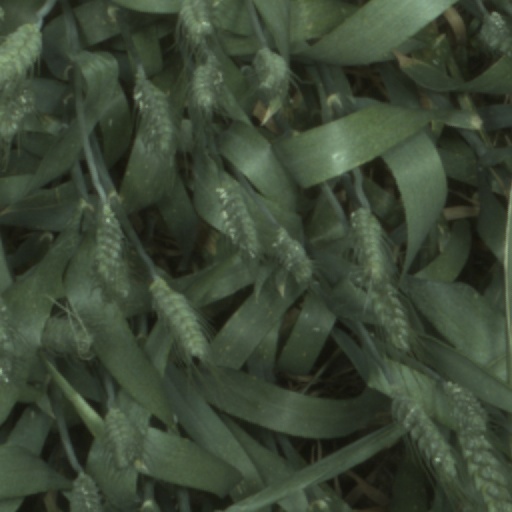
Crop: wheat